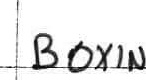
Label: boxing